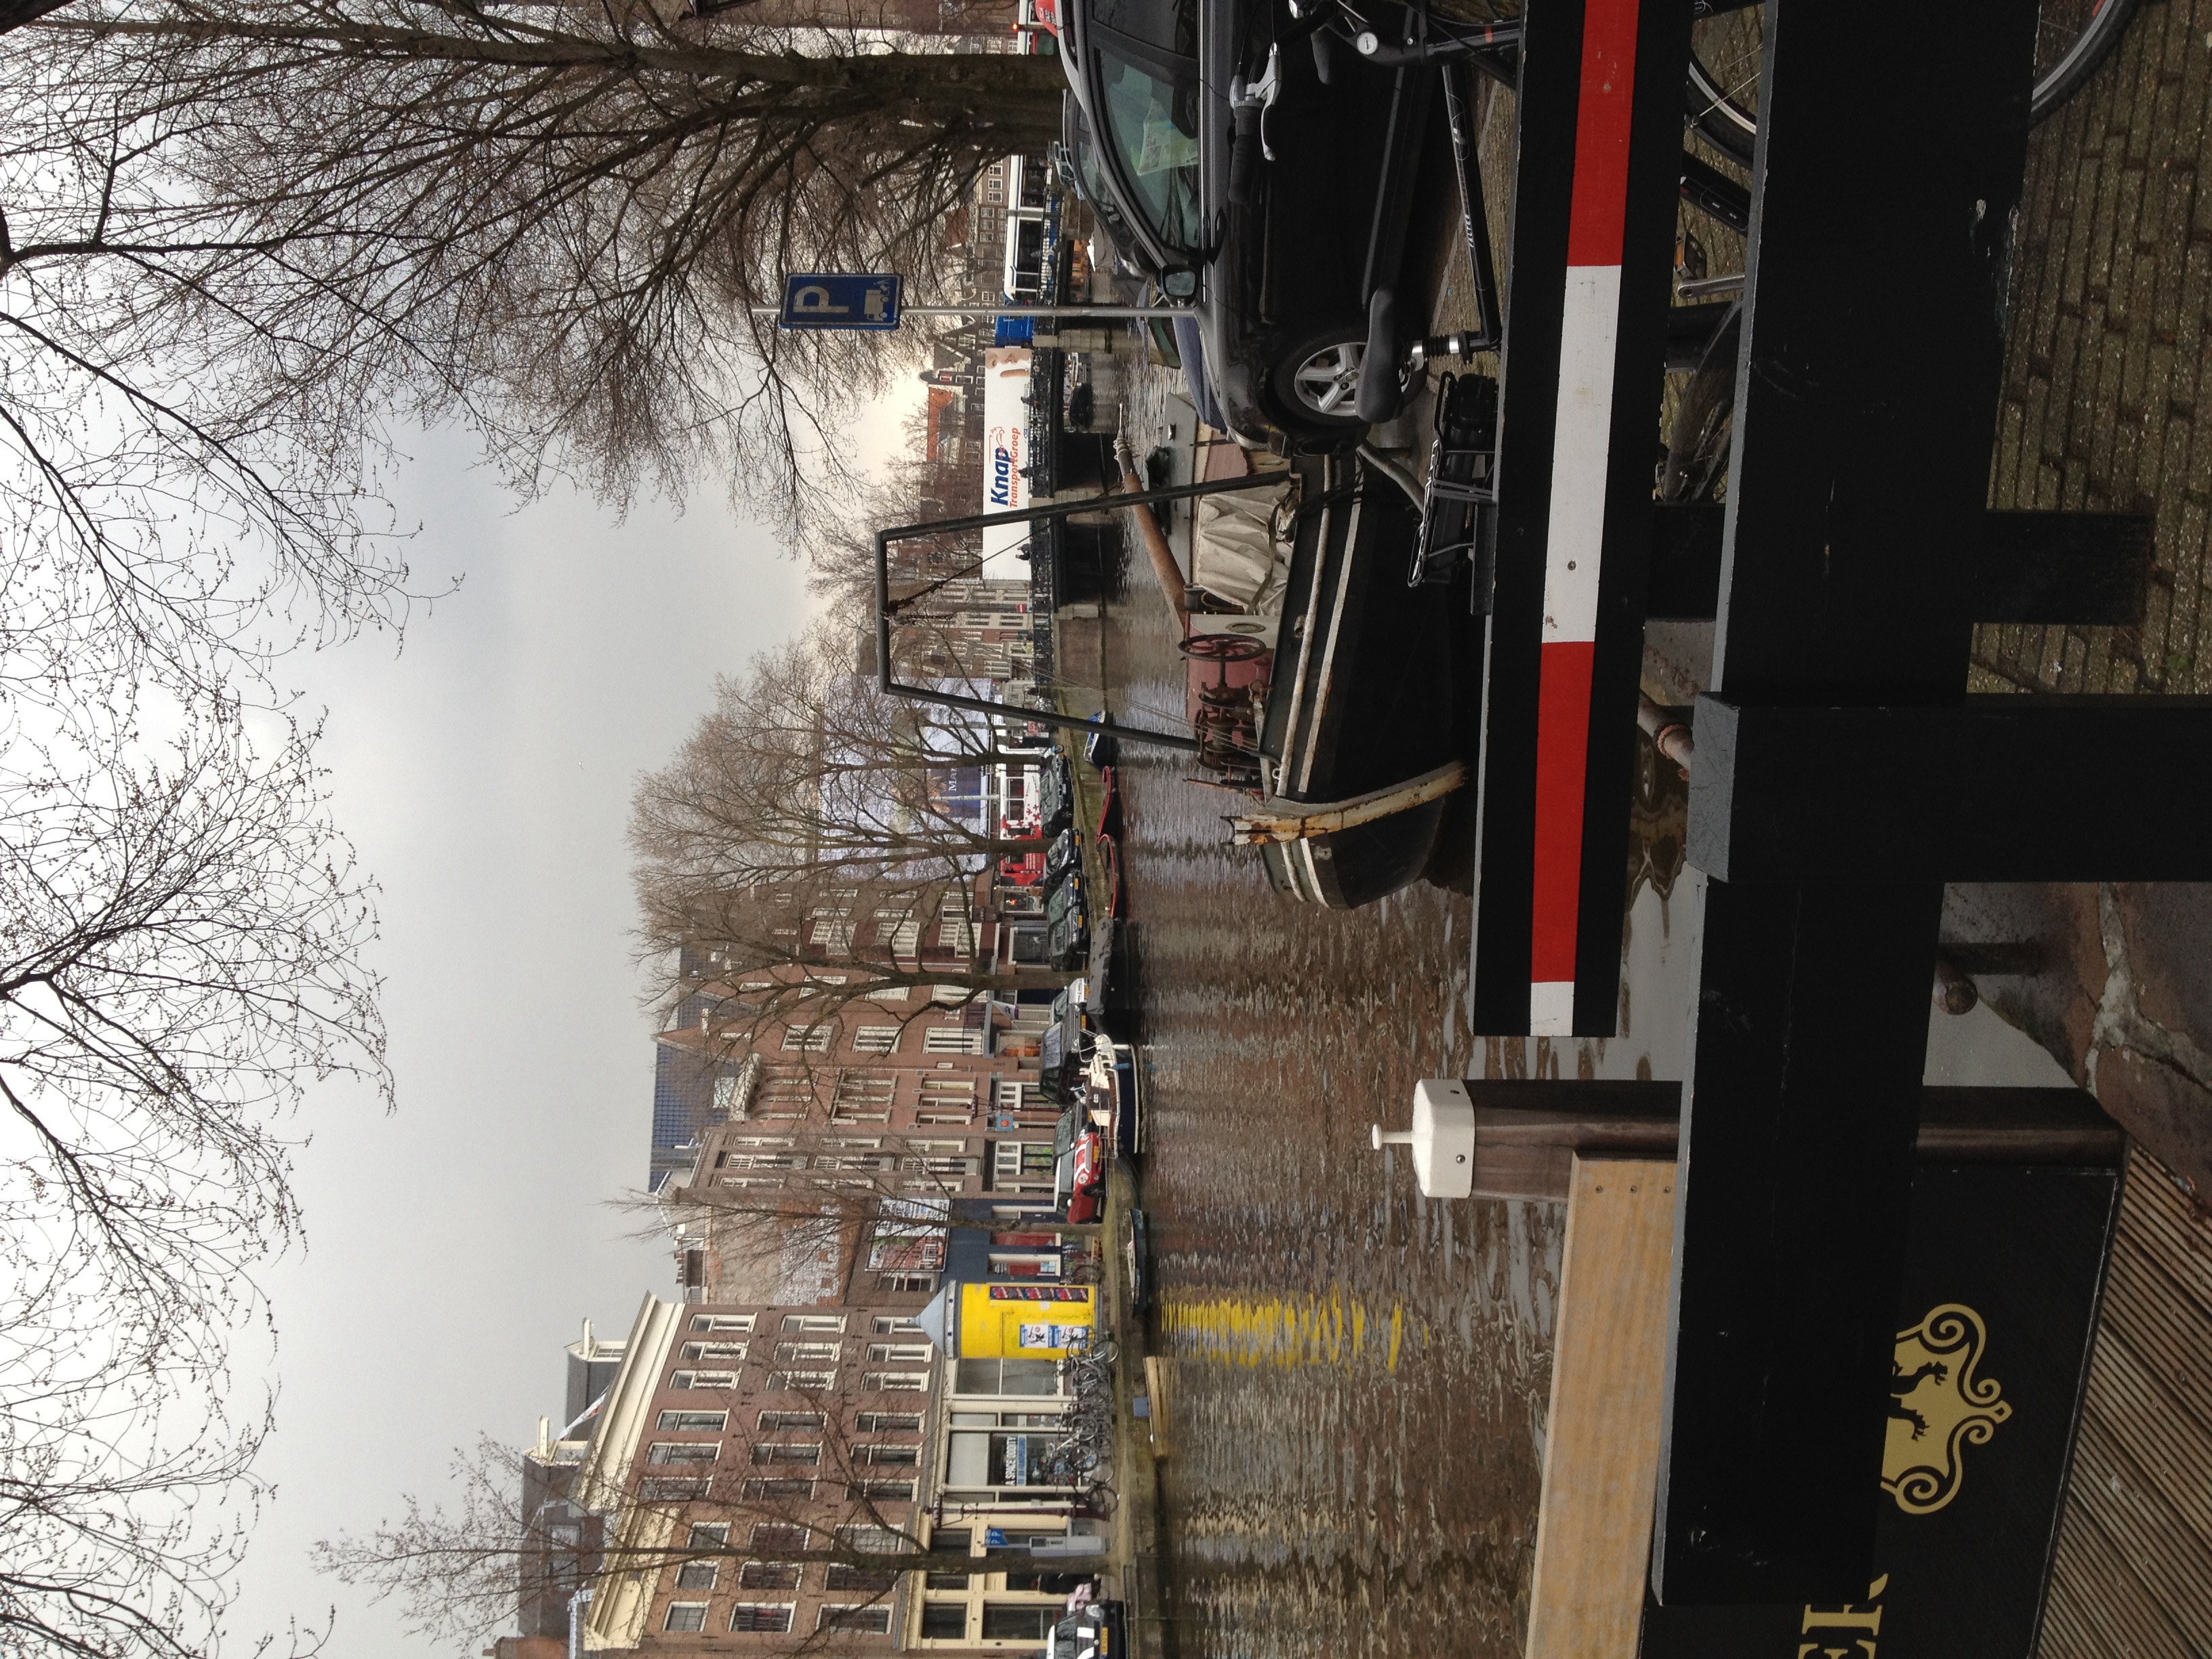
snow, winter, boat, canal, vehicle, weather, season, waterway